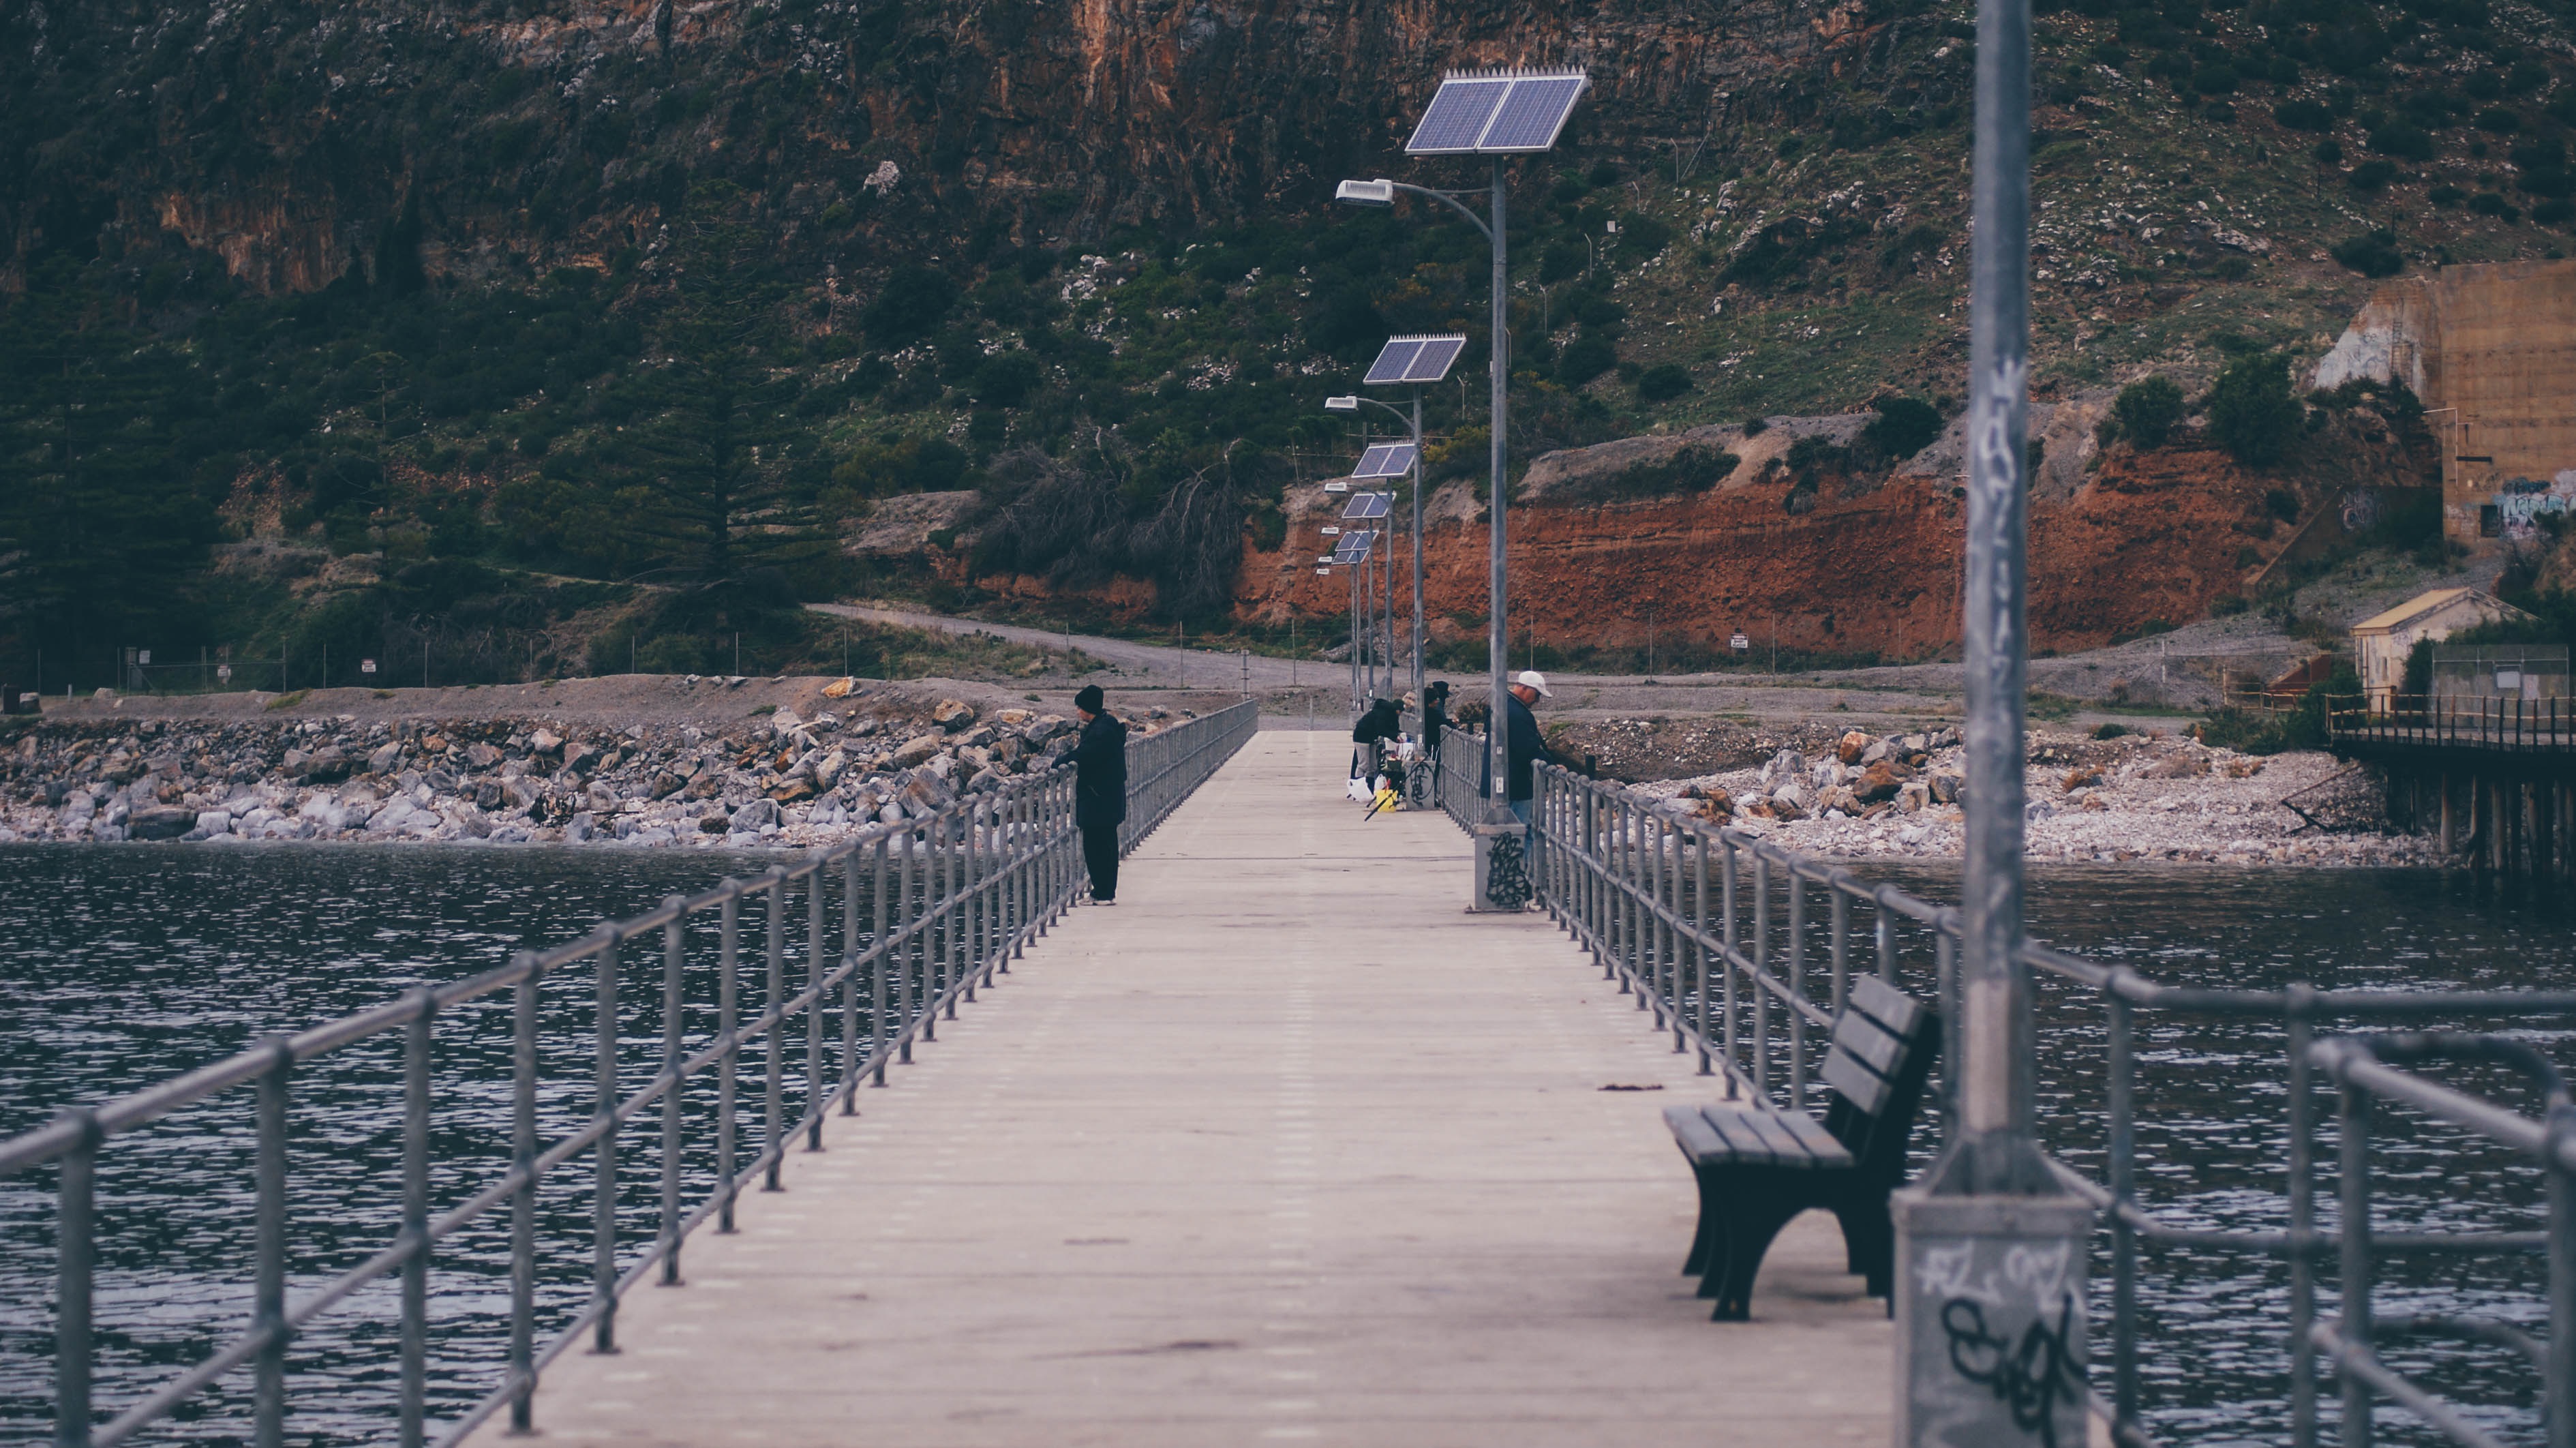
water, snow, winter, bridge, river, walkway, reflection, waterway, aerial photography